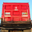
Label: truck